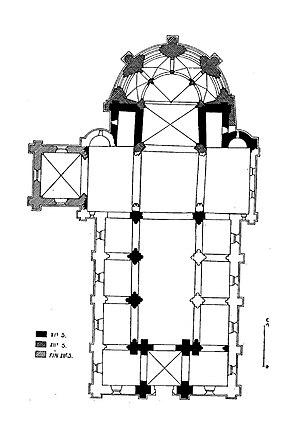
L’abbaye Notre-Dame de Morienval est une ancienne abbaye bénédictine de femmes, fondée sans doute pendant le troisième quart du IXᵉ siècle par Charles le Chauve, dans un vallon proche de Crépy-en-Valois, sur l'actuelle commune de Morienval dans l’Oise.